SR protein

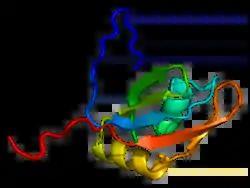
Solution structure of the RRM domain of the mouse SR protein Sfrs9 based on .

SR proteins are a conserved family of proteins involved in RNA splicing. SR proteins are named because they contain a protein domain with long repeats of serine and arginine amino acid residues, whose standard abbreviations are "S" and "R" respectively. SR proteins are ~200-600 amino acids in length and composed of two domains, the RNA recognition motif (RRM) region and the RS domain. SR proteins are more commonly found in the nucleus than the cytoplasm, but several SR proteins are known to shuttle between the nucleus and the cytoplasm.